Baby Face Harrington

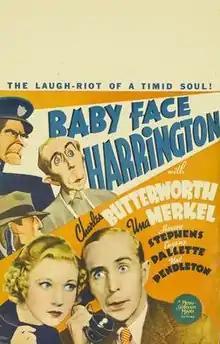
Theatrical release poster

Baby Face Harrington is a 1935 American crime comedy film directed by Raoul Walsh and written by Nunnally Johnson, Edwin H. Knopf and Charles Lederer. The film stars Charles Butterworth, Una Merkel, Harvey Stephens, Eugene Pallette and Nat Pendleton. The film was released on April 12, 1935, by Metro-Goldwyn-Mayer.